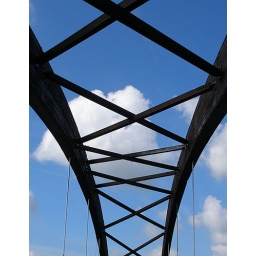
The wooden bridge across the Silk Road in Tytherington